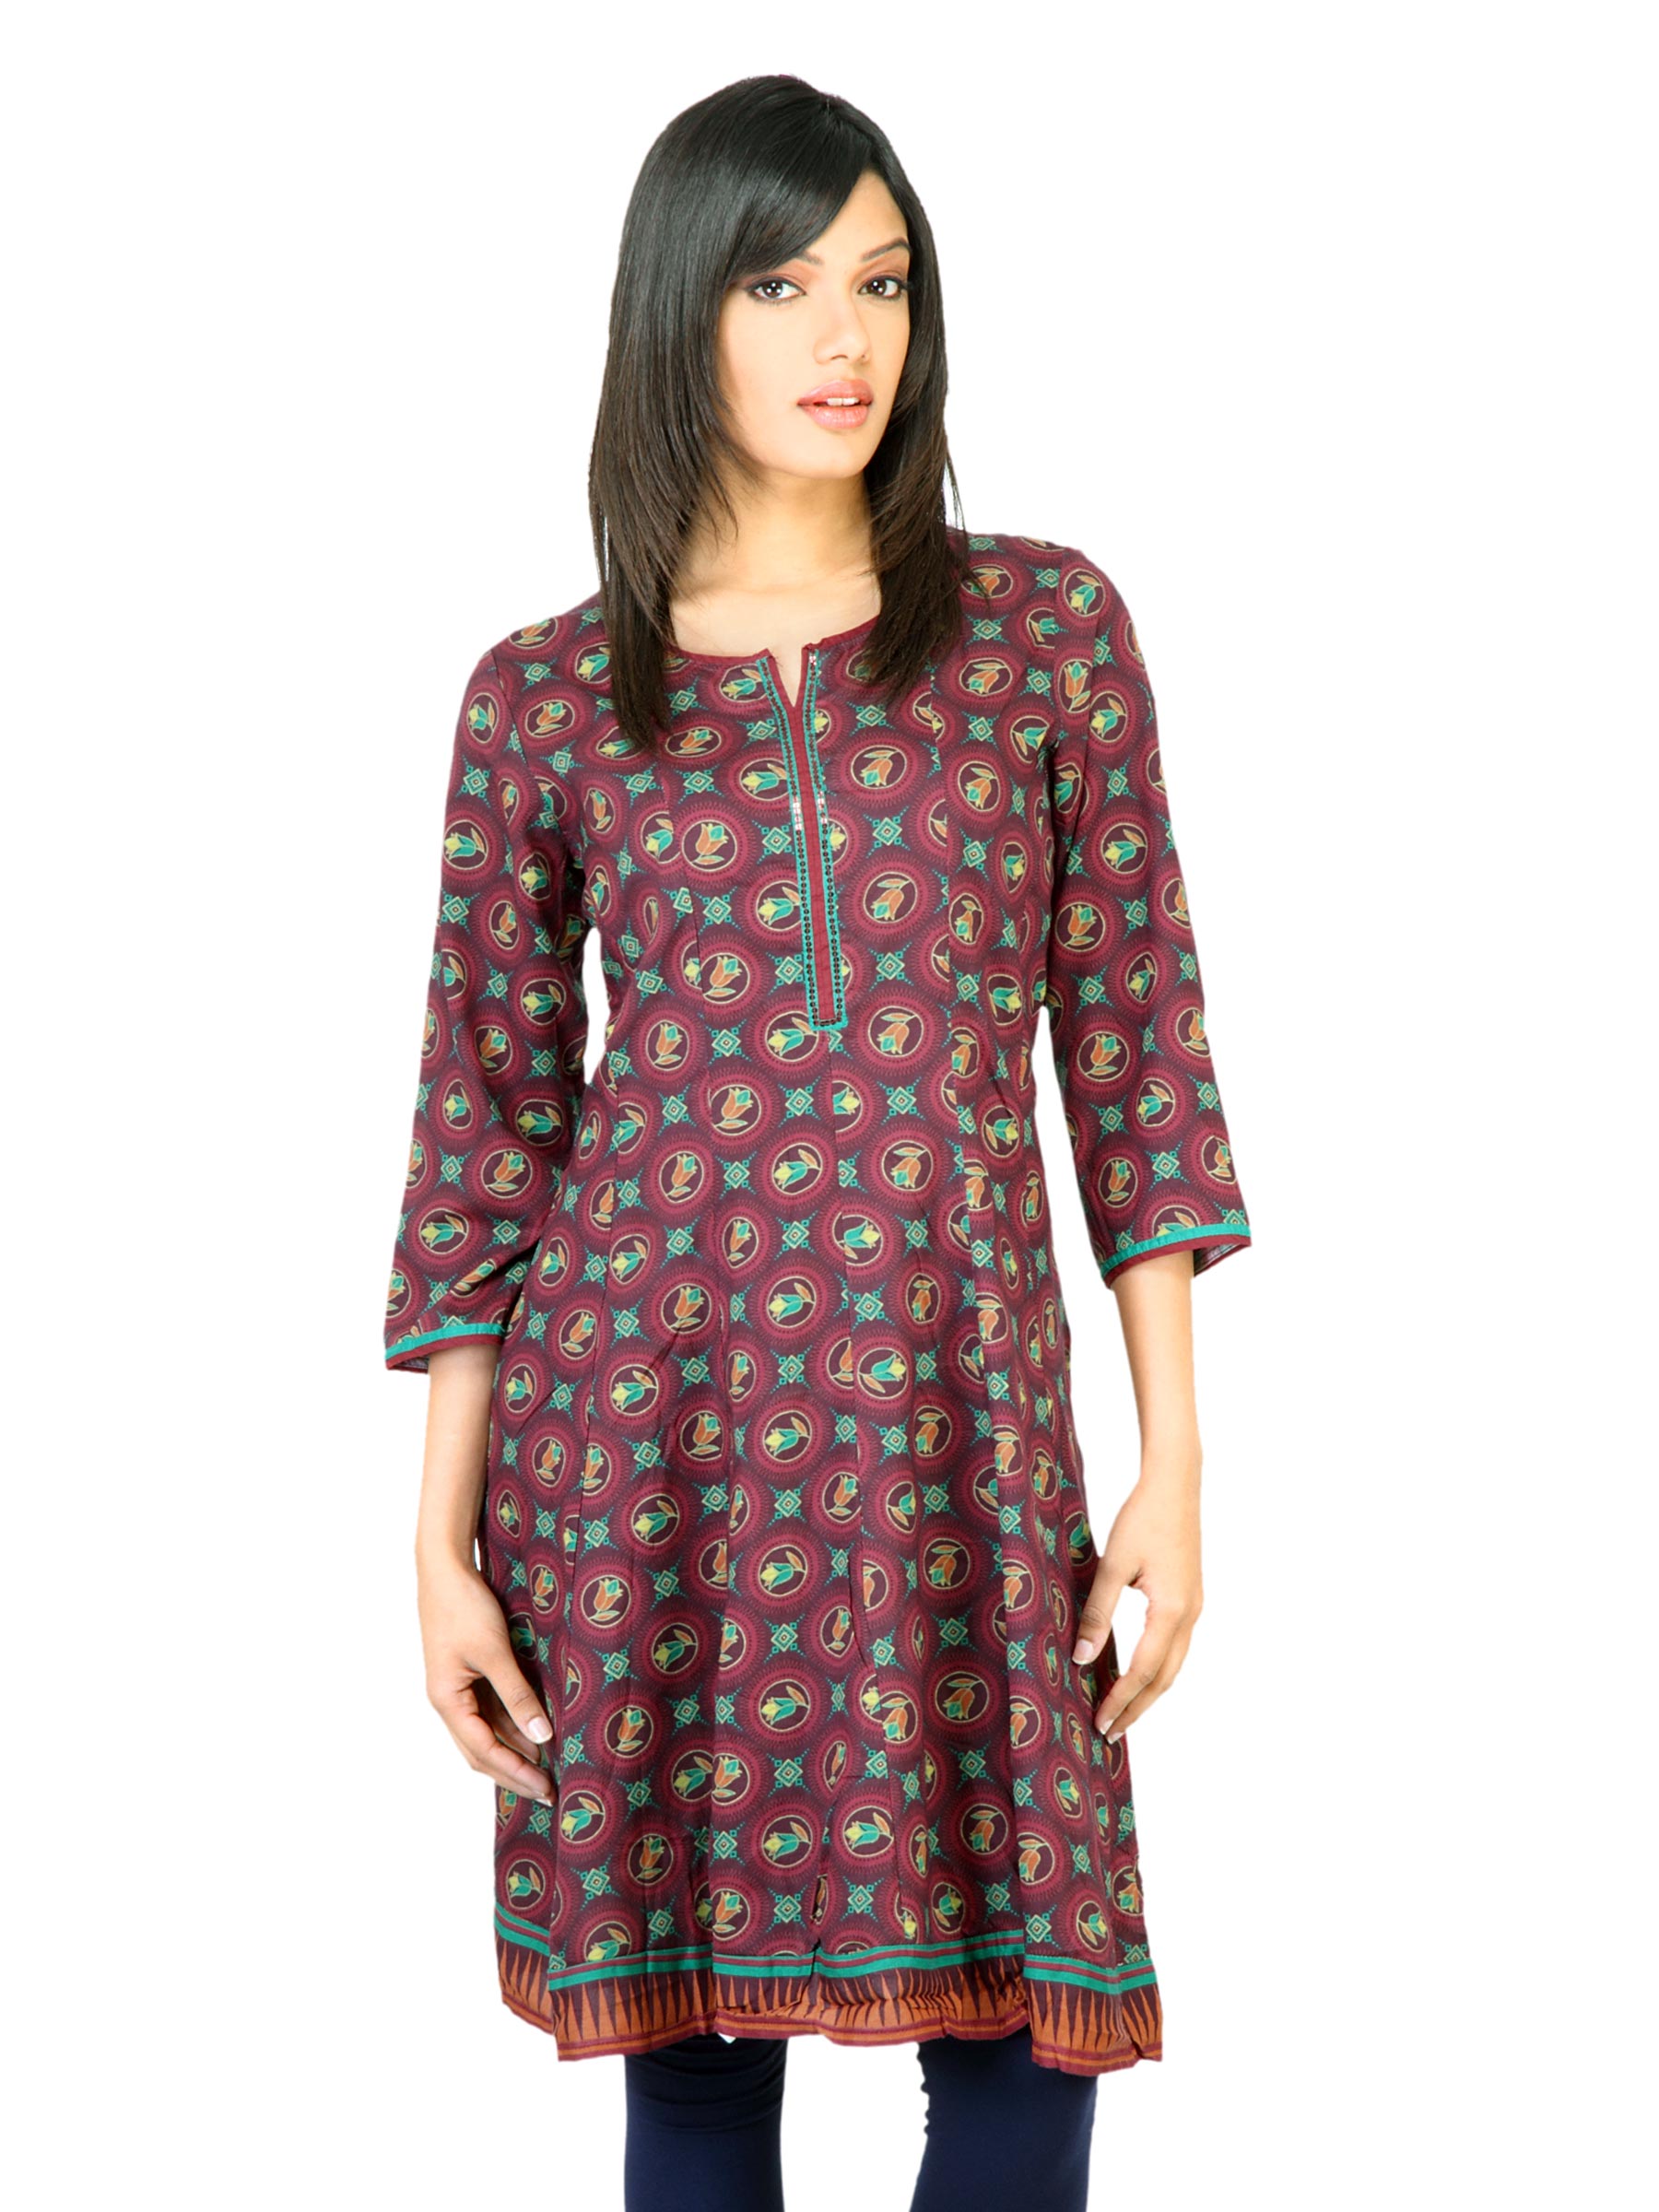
BIBA Women Printed Maroon Kurta
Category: Apparel / Topwear / Kurtas
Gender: Women
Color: Maroon
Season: Fall 2011
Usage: Ethnic